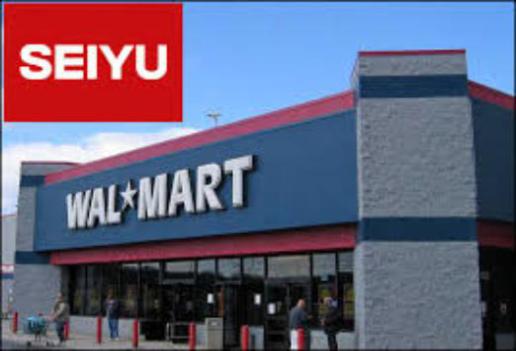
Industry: Necessities